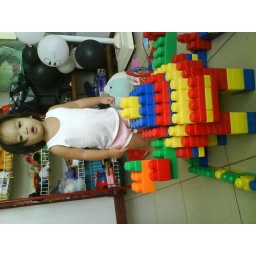
red beside turtle blocks5